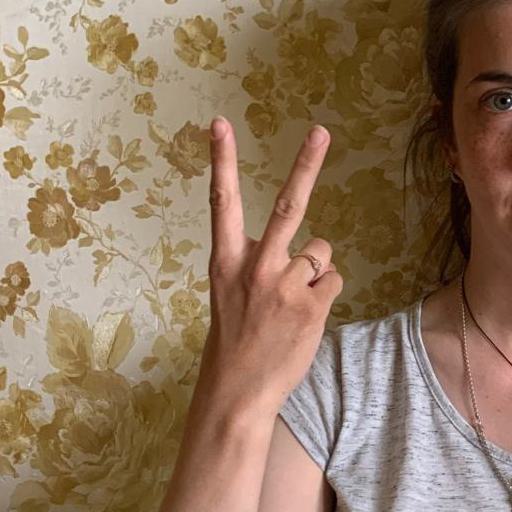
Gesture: peace_inverted